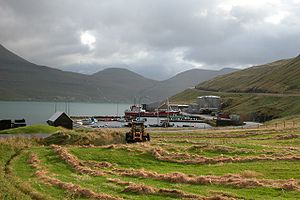
Sunda kommuna
Bygden Hósvík i Sunda kommuna.
Sunda kommuna er en kommune på Færøerne. Den omfatter flere bygder på begge sider af den nordlige del af sundet Sundini mellem de store øer Streymoy og Eysturoy. Kommunens hovedby og administrationscenter er Norðskáli på Eysturoy. Kommunen blev udskilt fra Eiðis kommuna i 1944 og omfattede frem til udgangen af 2004 kun bygderne Norðskáli, Oyrarbakki og Oyri. 1. januar 2005 blev desuden Saksun, Haldarsvík, Tjørnuvík, Langasandur, Hósvík, Hvalvík, Streymnes og Gjógv lagt ind under kommunen i fortsættelse af et årelagt samarbejde mellem disse småbygders kommuner. Flere af kommunens områder er geografisk adskilt fra resten, da den er et typisk eksempel på, at småkommuner slår sig sammen for at undgå at blive et randområde til en større bykommune.